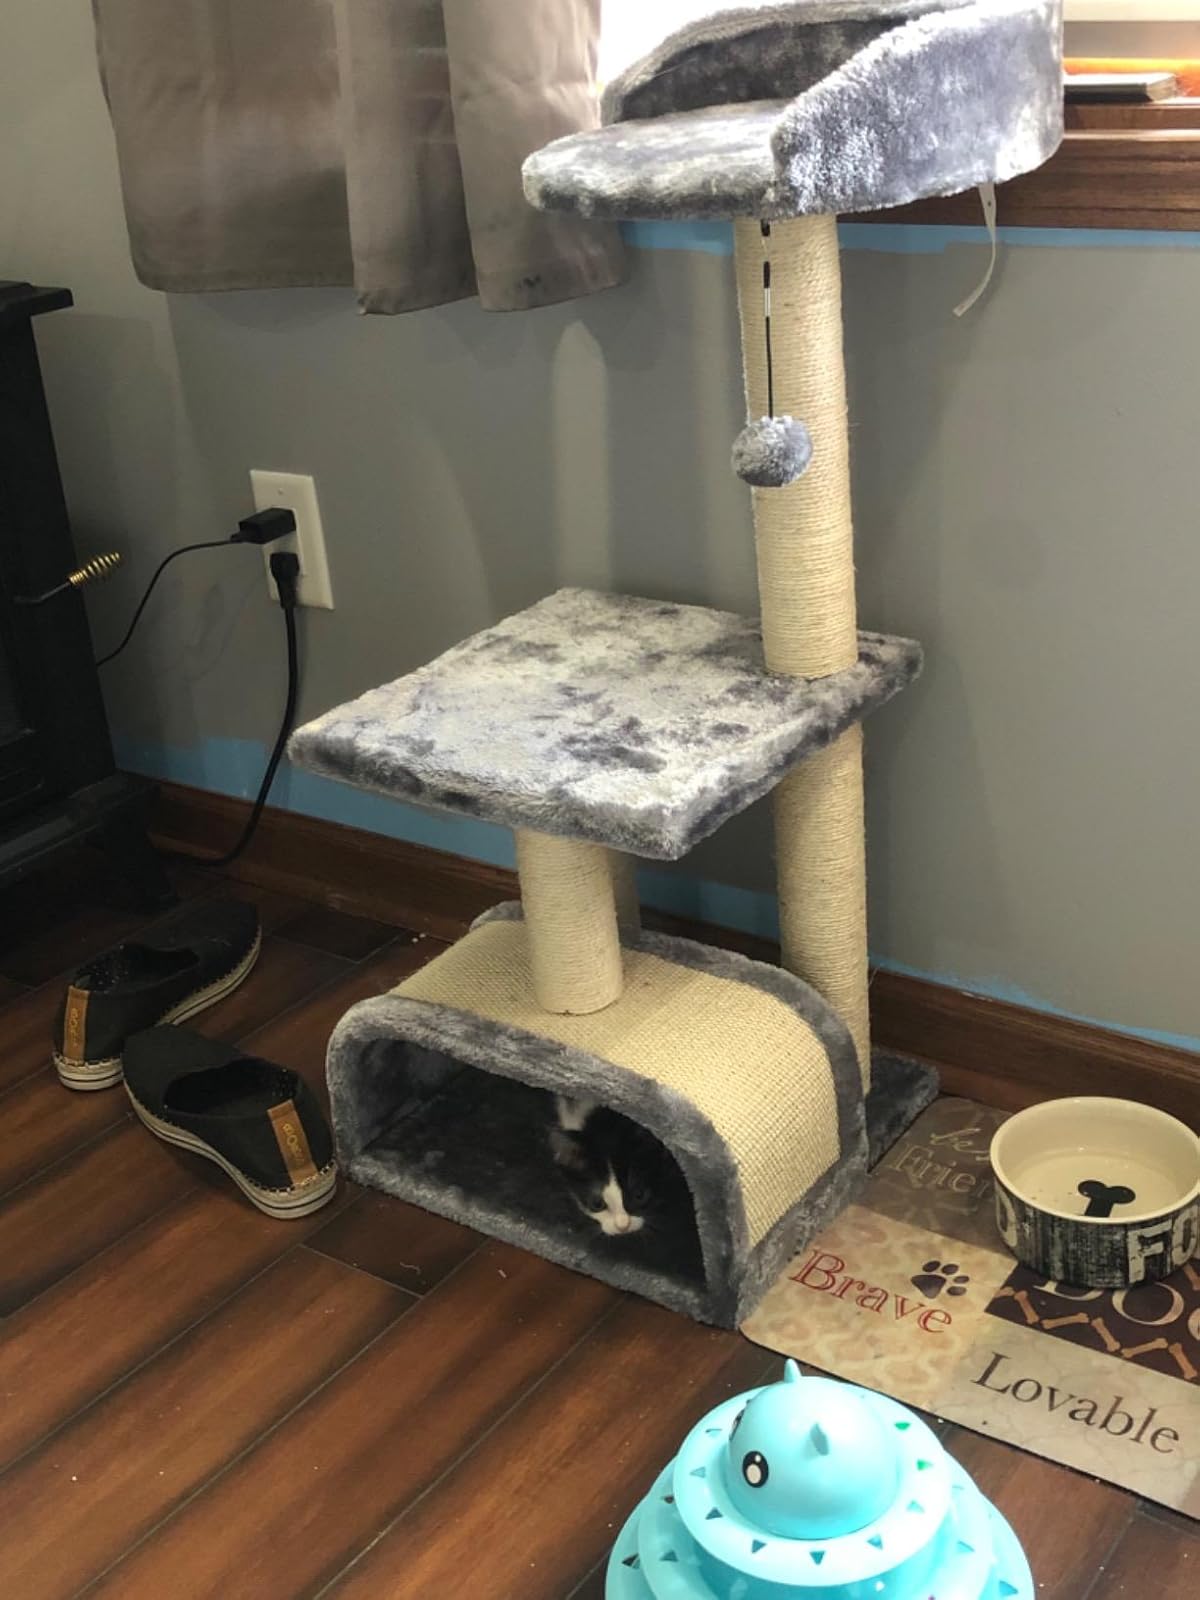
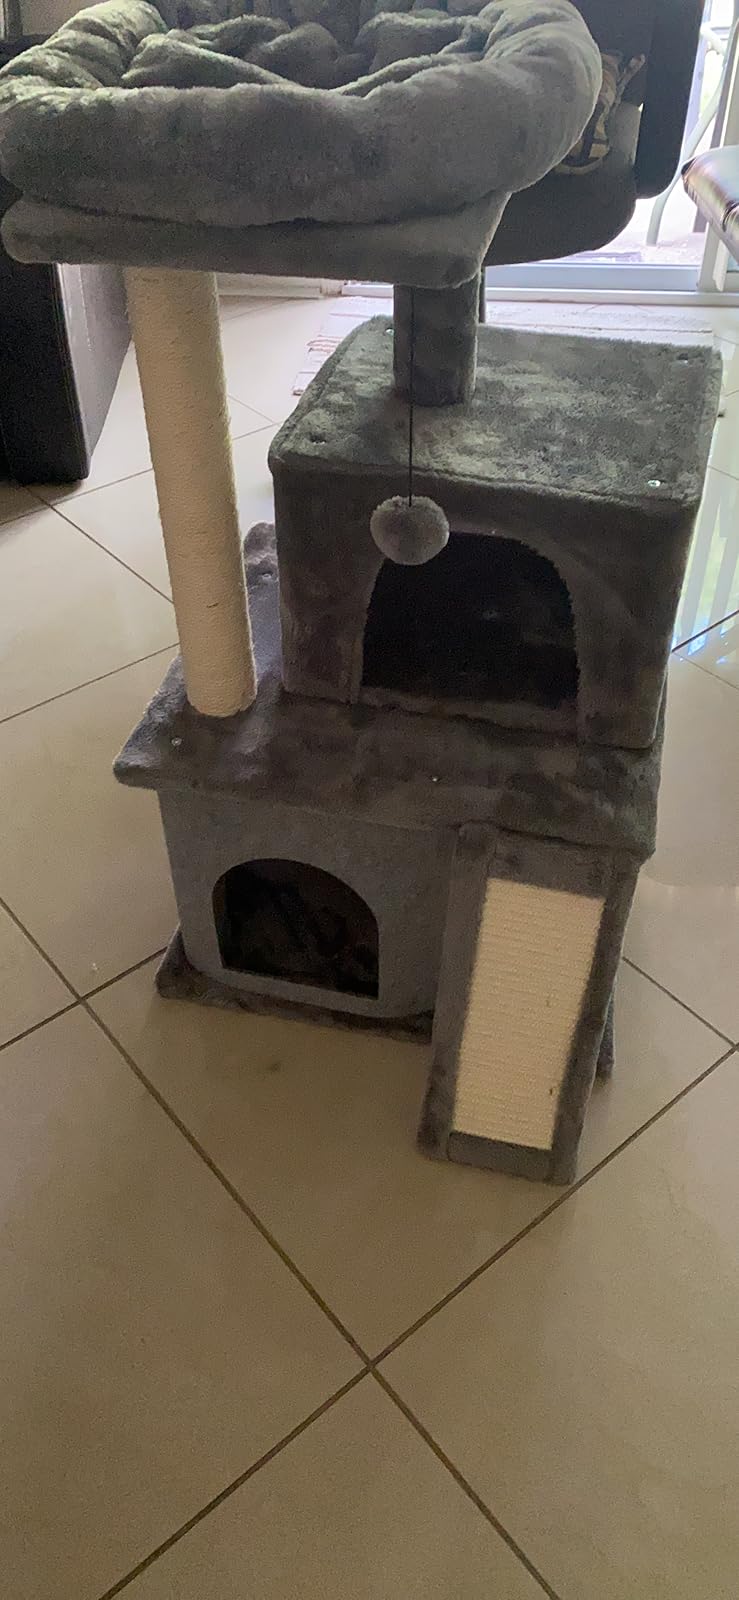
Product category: items_cat tree
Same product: no